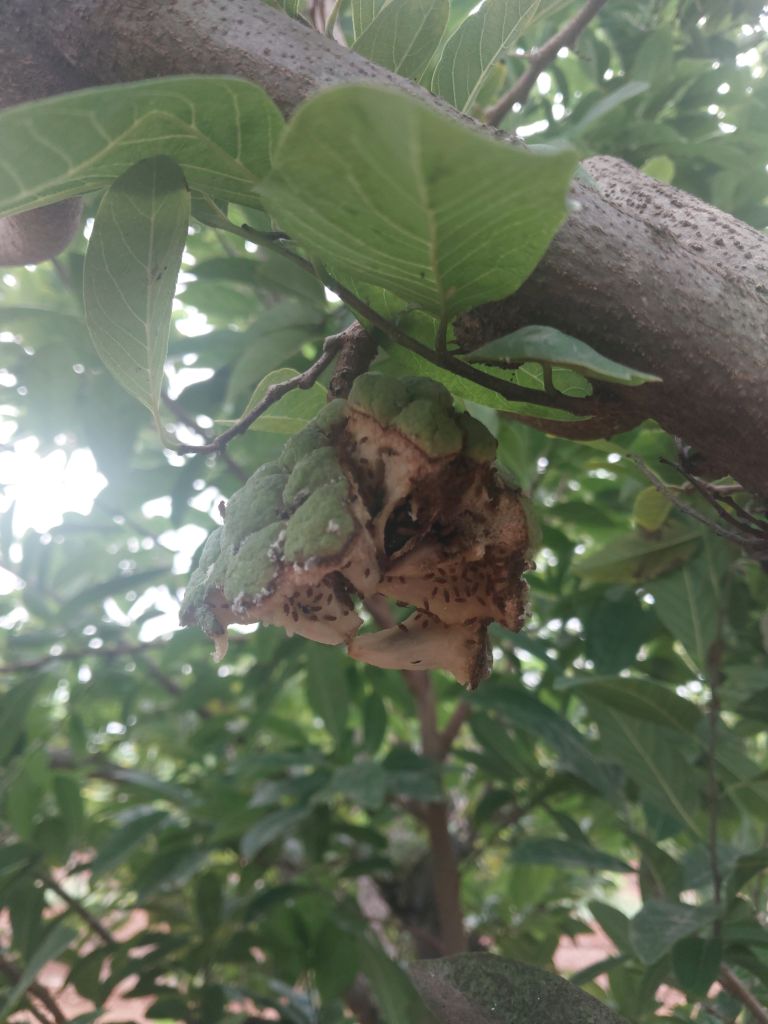
Disease label: Mealy Bug